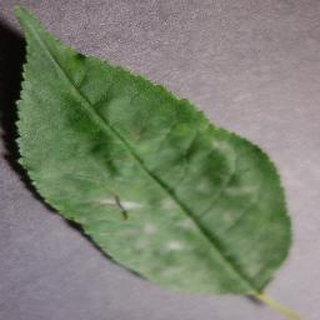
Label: cherry_powdery_mildew